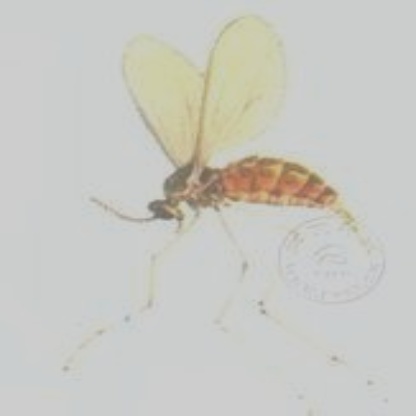
Nhãn: Sâu năn ( Muỗi hành )(Rice Gall Midge)